Instrument transformer

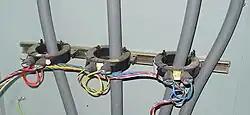
Current transformers used in metering equipment for three-phase 400 ampere electricity supply

Current transformers (CT) are a series-connected type of instrument transformer. They are designed to present negligible load to the supply being measured and have an accurate current ratio and phase relationship to enable accurate secondary connected metering.